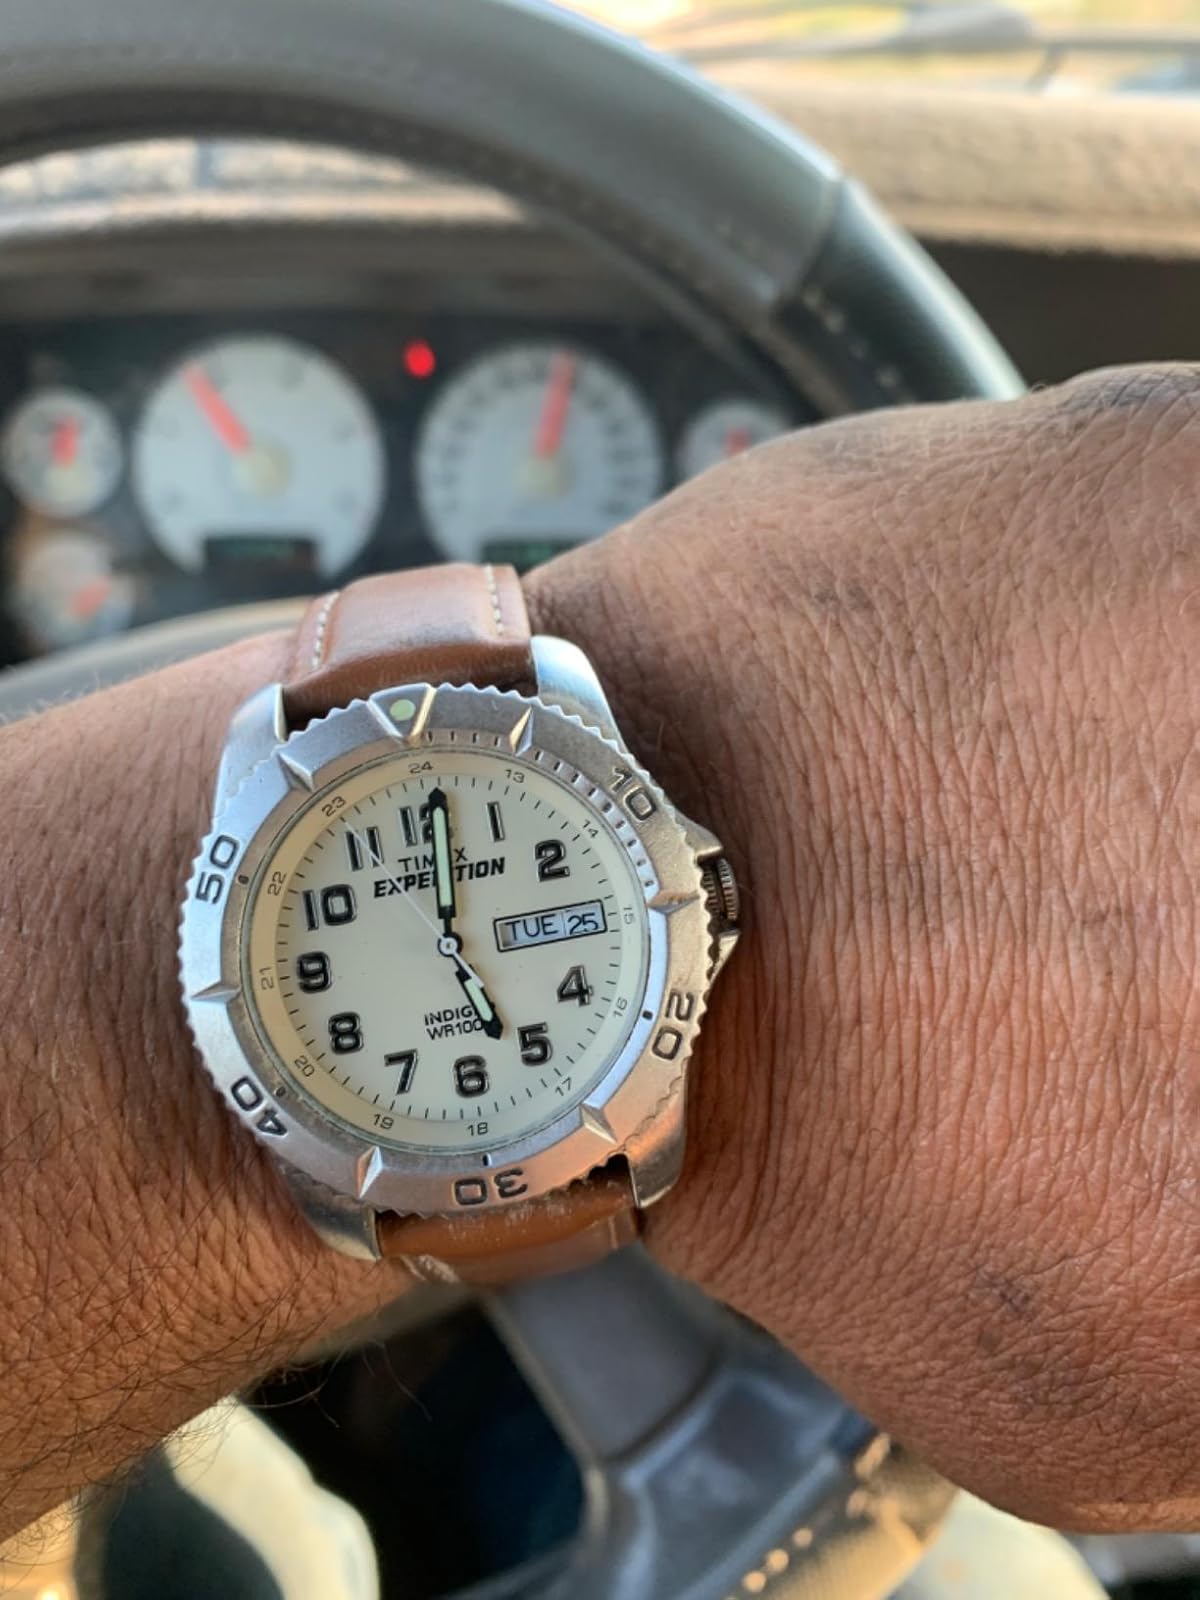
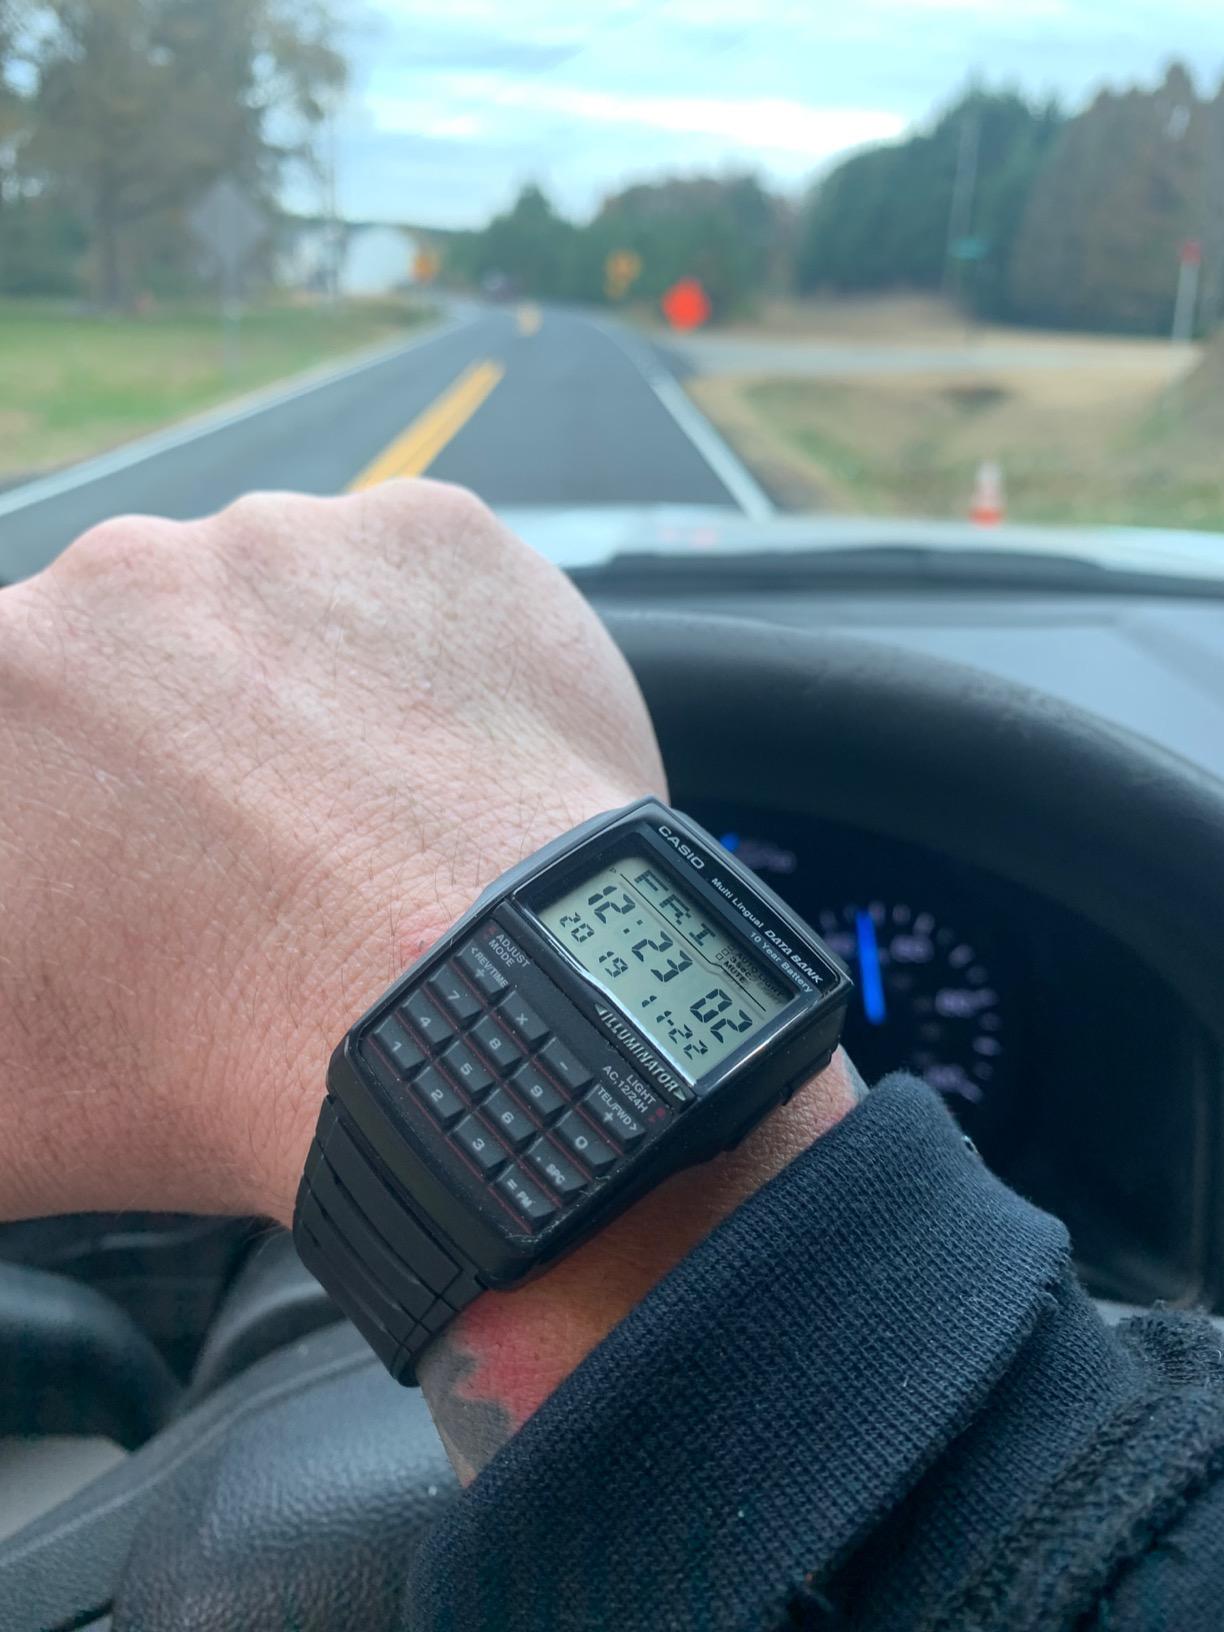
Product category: accessories_watch
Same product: no